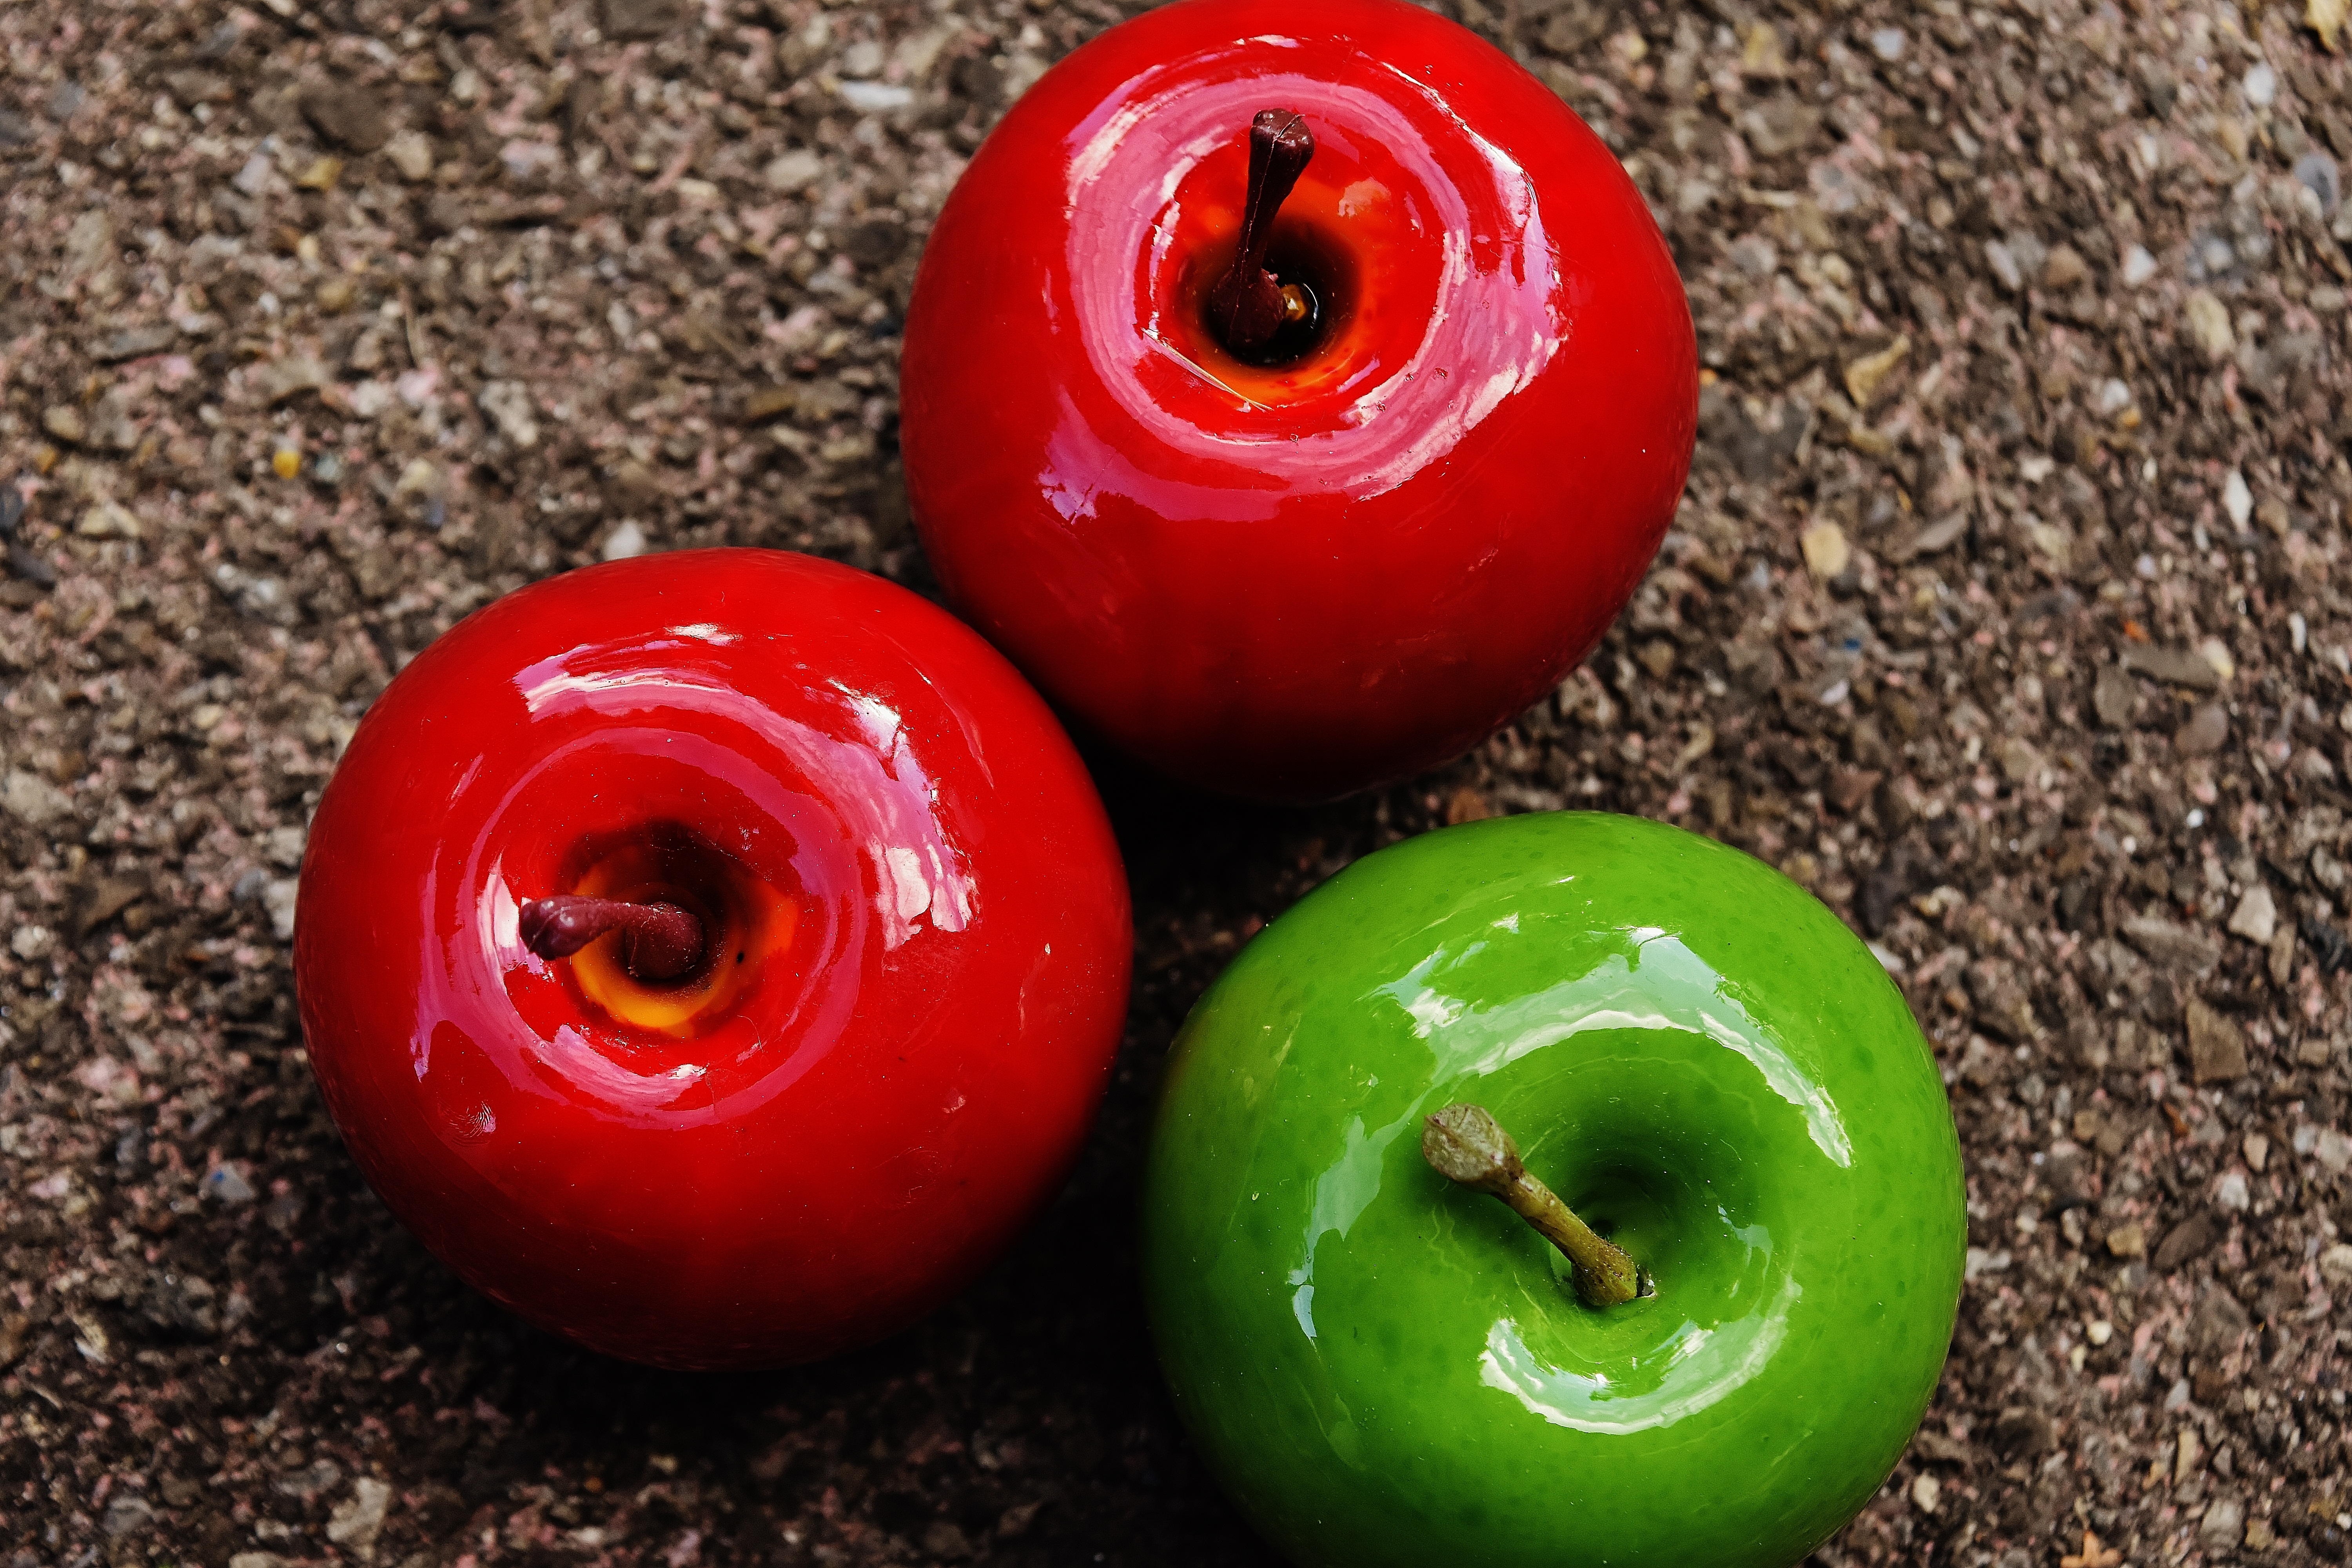
apple, plant, fruit, flower, decoration, food, green, red, produce, deco, red apple, macro photography, green apple, flowering plant, rose family, land plant